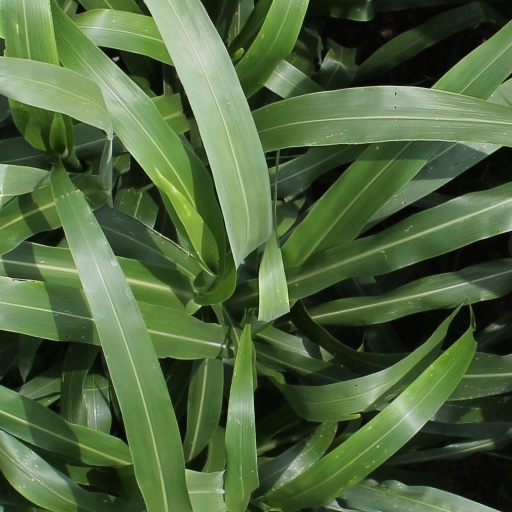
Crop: sorghum